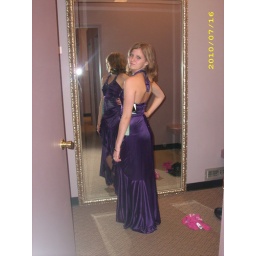
My shirt is in the floor